St Helena Island National Park

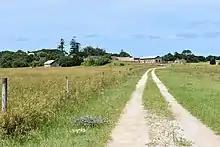
View of Saint Helena

St Helena Island is a heritage-listed island in Moreton Bay, City of Brisbane, Queensland, Australia. It is east of Brisbane and east of the mouth of the Brisbane River. Originally used as a prison, it is now a national park. Local Australian Aboriginals called the island Noogoon but it was renamed St Helena after an Aboriginal man named Napoleon was exiled there in 1827. The island is visible from the mainland, particularly the suburbs of Wynnum, Manly and Lota. It has its own permanent water supply, a spring in the centre of the island. Many migratory birds use the island as a watering hole; it forms part of the Moreton Bay and Pumicestone Passage Important Bird Area, so identified by BirdLife International because it supports large numbers of migratory waders, or shorebirds.